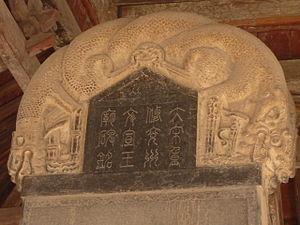
Zhao Guangyi, né Zhao Kuangyi, également connu par son nom de temple Taizong, est le 2ᵉ empereur de la dynastie Song qui a régné à partir de 976 jusqu'à sa mort. Il succède à son frère aîné, Song Taizu, fondateur de la dynastie.